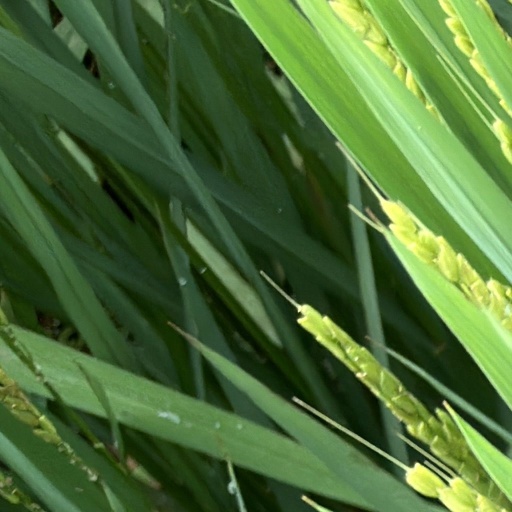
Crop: rice